Diego Mateo Zapata

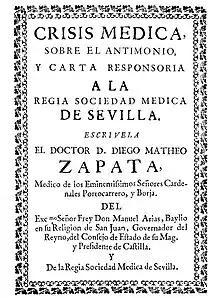
"Crisis médica sobre el antimonio" (1701)

Diego Mateo López Zapata (August 1664 – July 1745) was a Spanish physician and philosopher who was denounced by the Spanish Inquisition and subsequently tortured for following and promoting Judaism in the 17th and 18th centuries. Zapata treated a number of influential figures in the court of King Philip V.